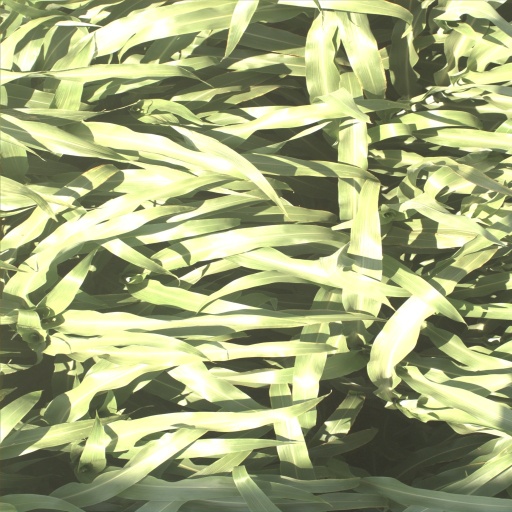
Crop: sorghum